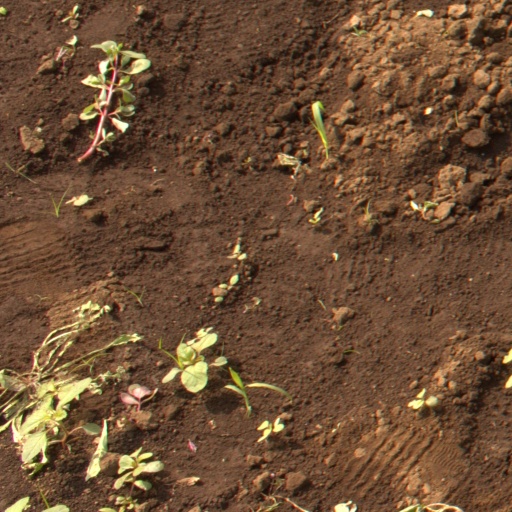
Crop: soybean